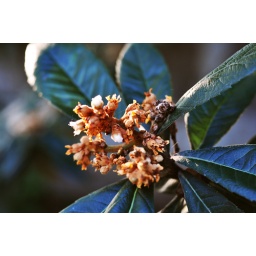
Some flowers from a unknown fruit tree in my house